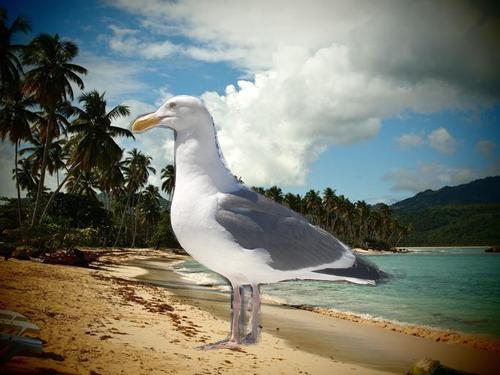
Bird species: Herring_Gull
Bird type: waterbird
Background: water